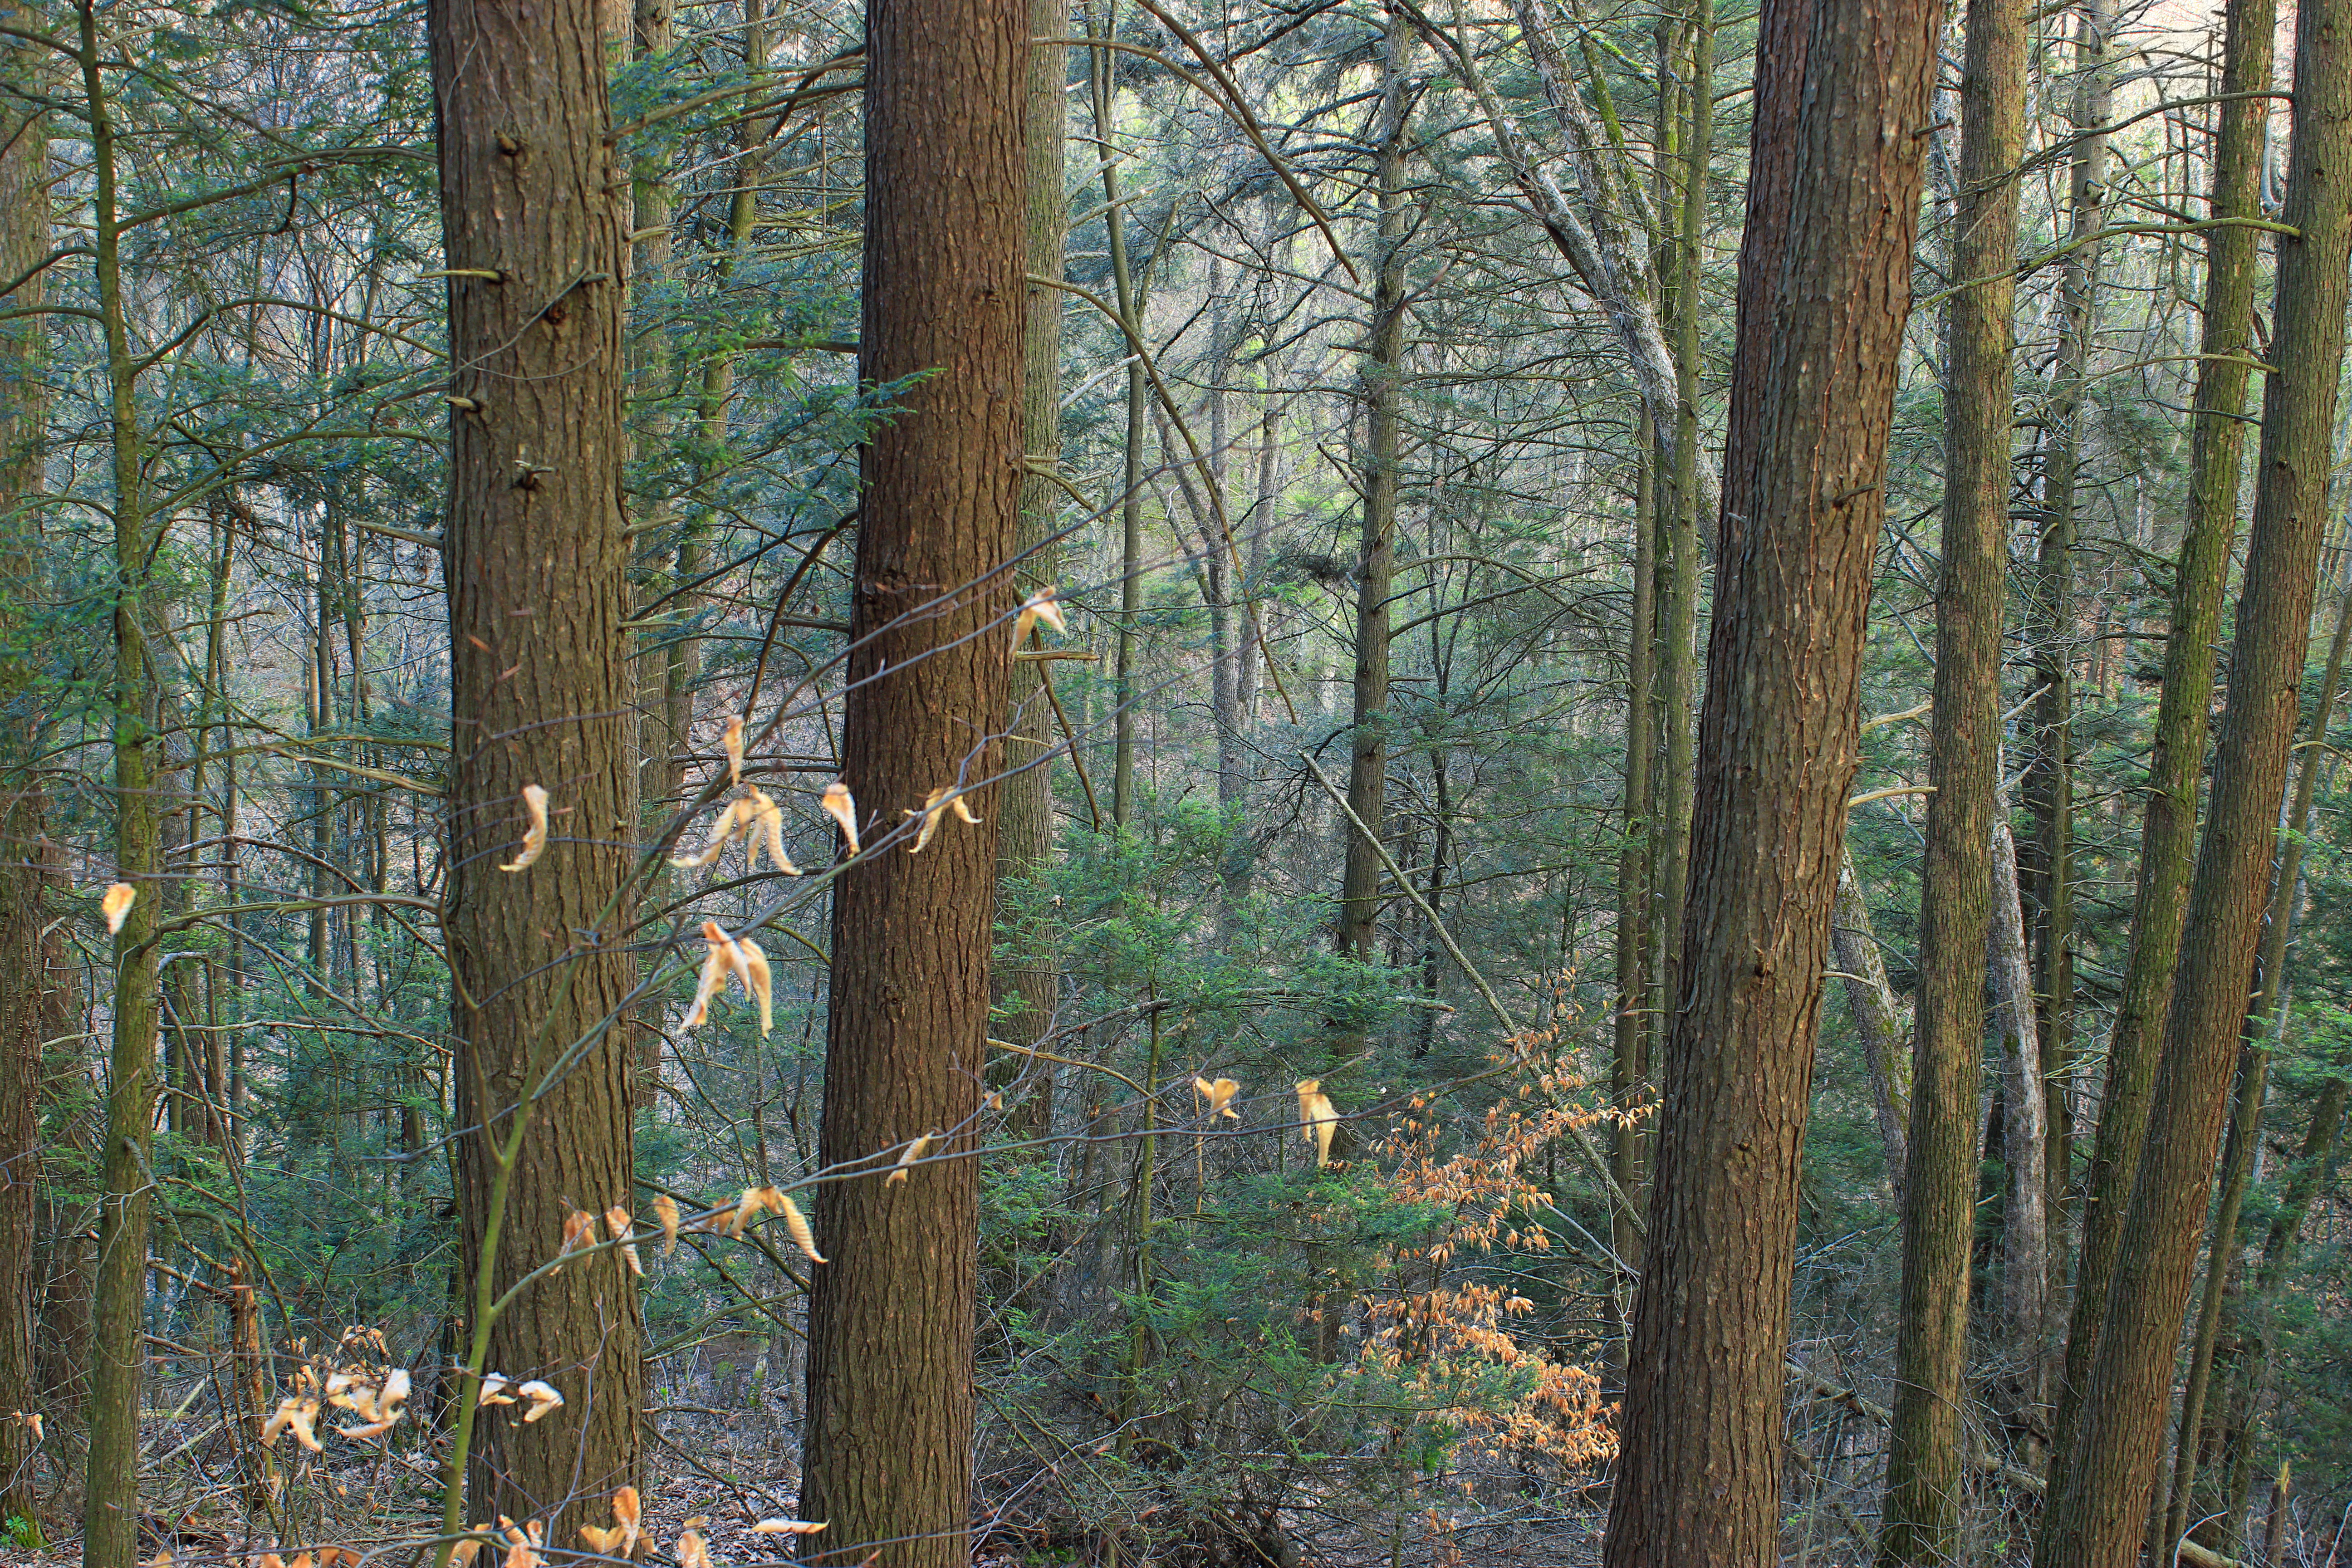
tree, nature, forest, wilderness, branch, hiking, trail, leaf, wildlife, spring, jungle, autumn, trees, creativecommons, cool image, coniferous, spruce, rainforest, deciduous, wetland, hemlocks, easternhemlocks, tsugacanadensis, ravine, pennsylvania, oldgrowthforest, columbiacounty, relictforest, weiserstateforest, jakeyhollownaturalarea, grove, woodland, habitat, i, ecosystem, biome, old growth forest, natural environment, geographical feature, woody plant, temperate broadleaf and mixed forest, temperate coniferous forest